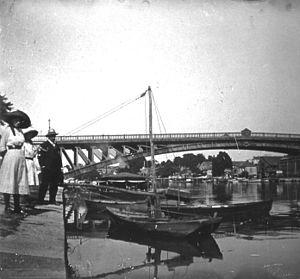
Nantes - Pont de la Motte Rouge - Sur l'Erdre - Photo prise par mon grand-père Maurice Terrien vers 1917
Le pont Général-de-la-Motte-Rouge est un ouvrage situé à Nantes, qui franchit l'Erdre au nord-est du centre-ville, à 900m en aval de celui de la Tortière. Il relie la place Waldeck-Rousseau au boulevard Amiral-Courbet.